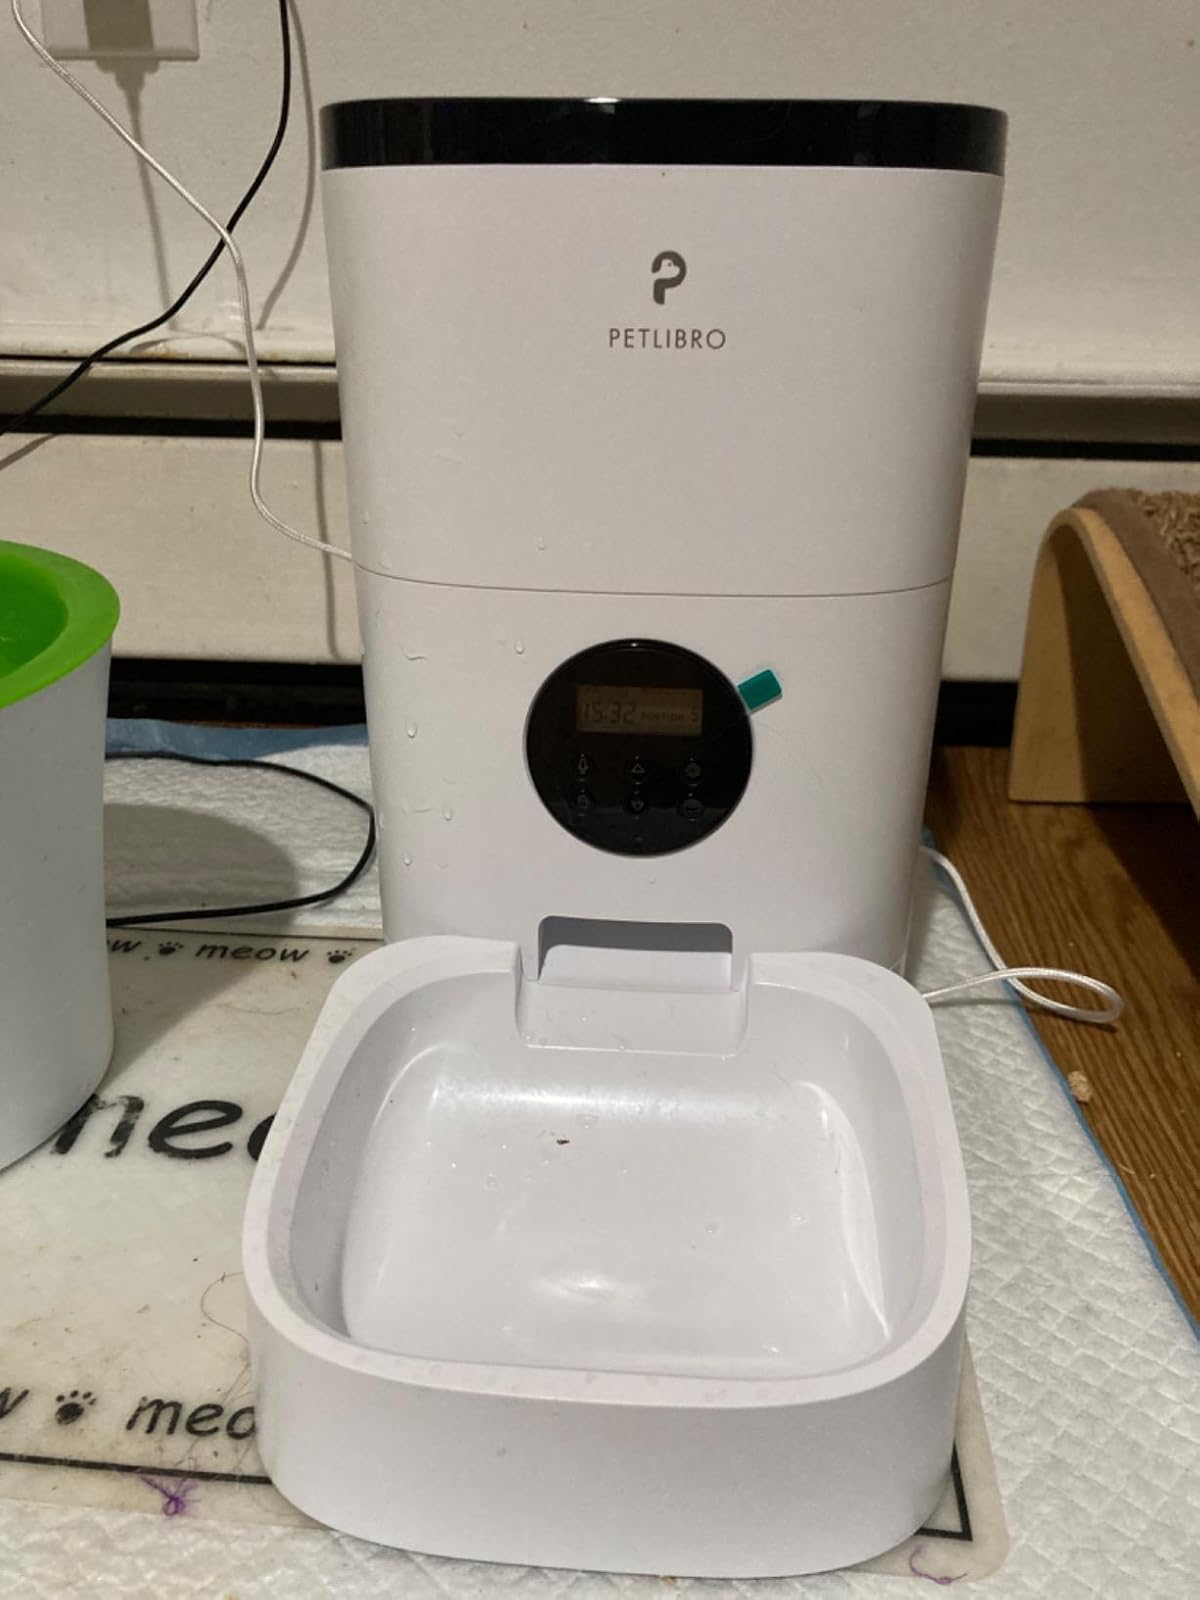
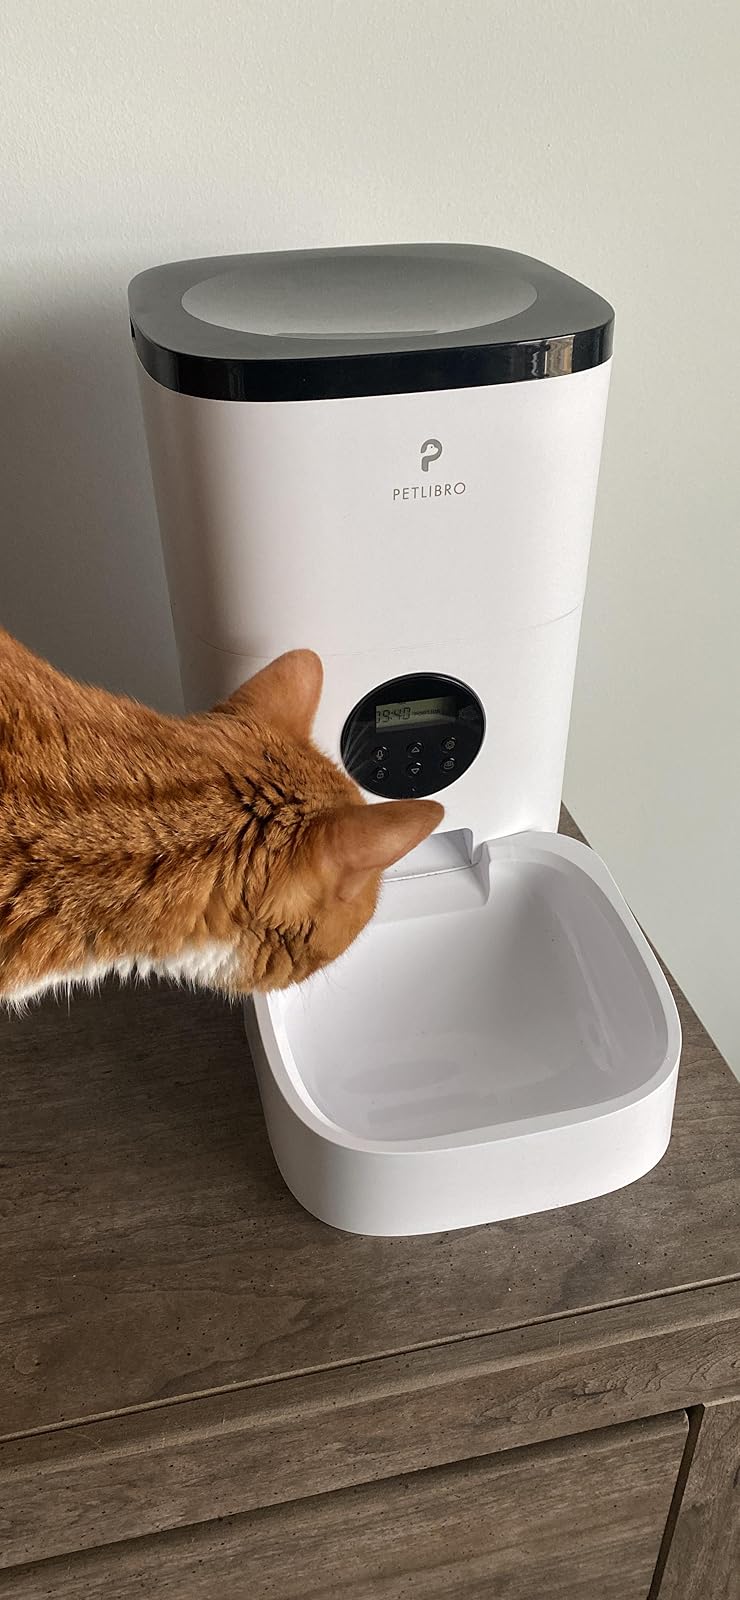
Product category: items_feeder
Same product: yes